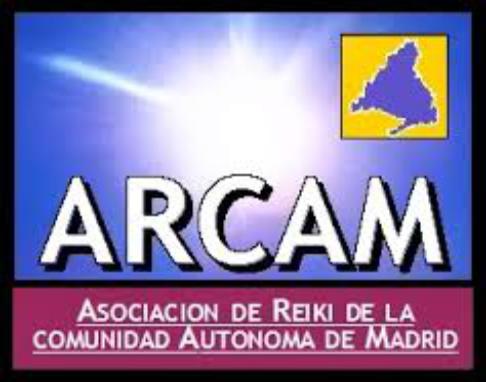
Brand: Arcam
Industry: Electronic